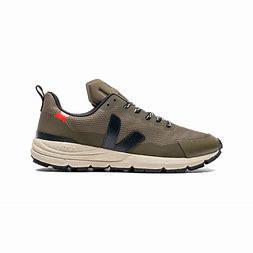
Brand: Veja
Model: 100